Iris Carpenter

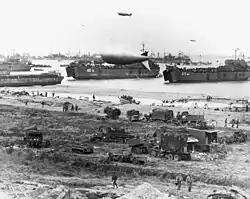
Female war correspondents were ordered to remain on the strip unlike their male counterparts.

Four days after D-Day, June 10, 1944, Iris Carpenter arrived on the Allied-controlled air strips of Normandy, one of the first women to do so in an ambulance plane. Iris documented the discrimination and hostility of the British War Office toward female reporters, emphasising that the BWO felt that women would distract their soldiers from their duties.